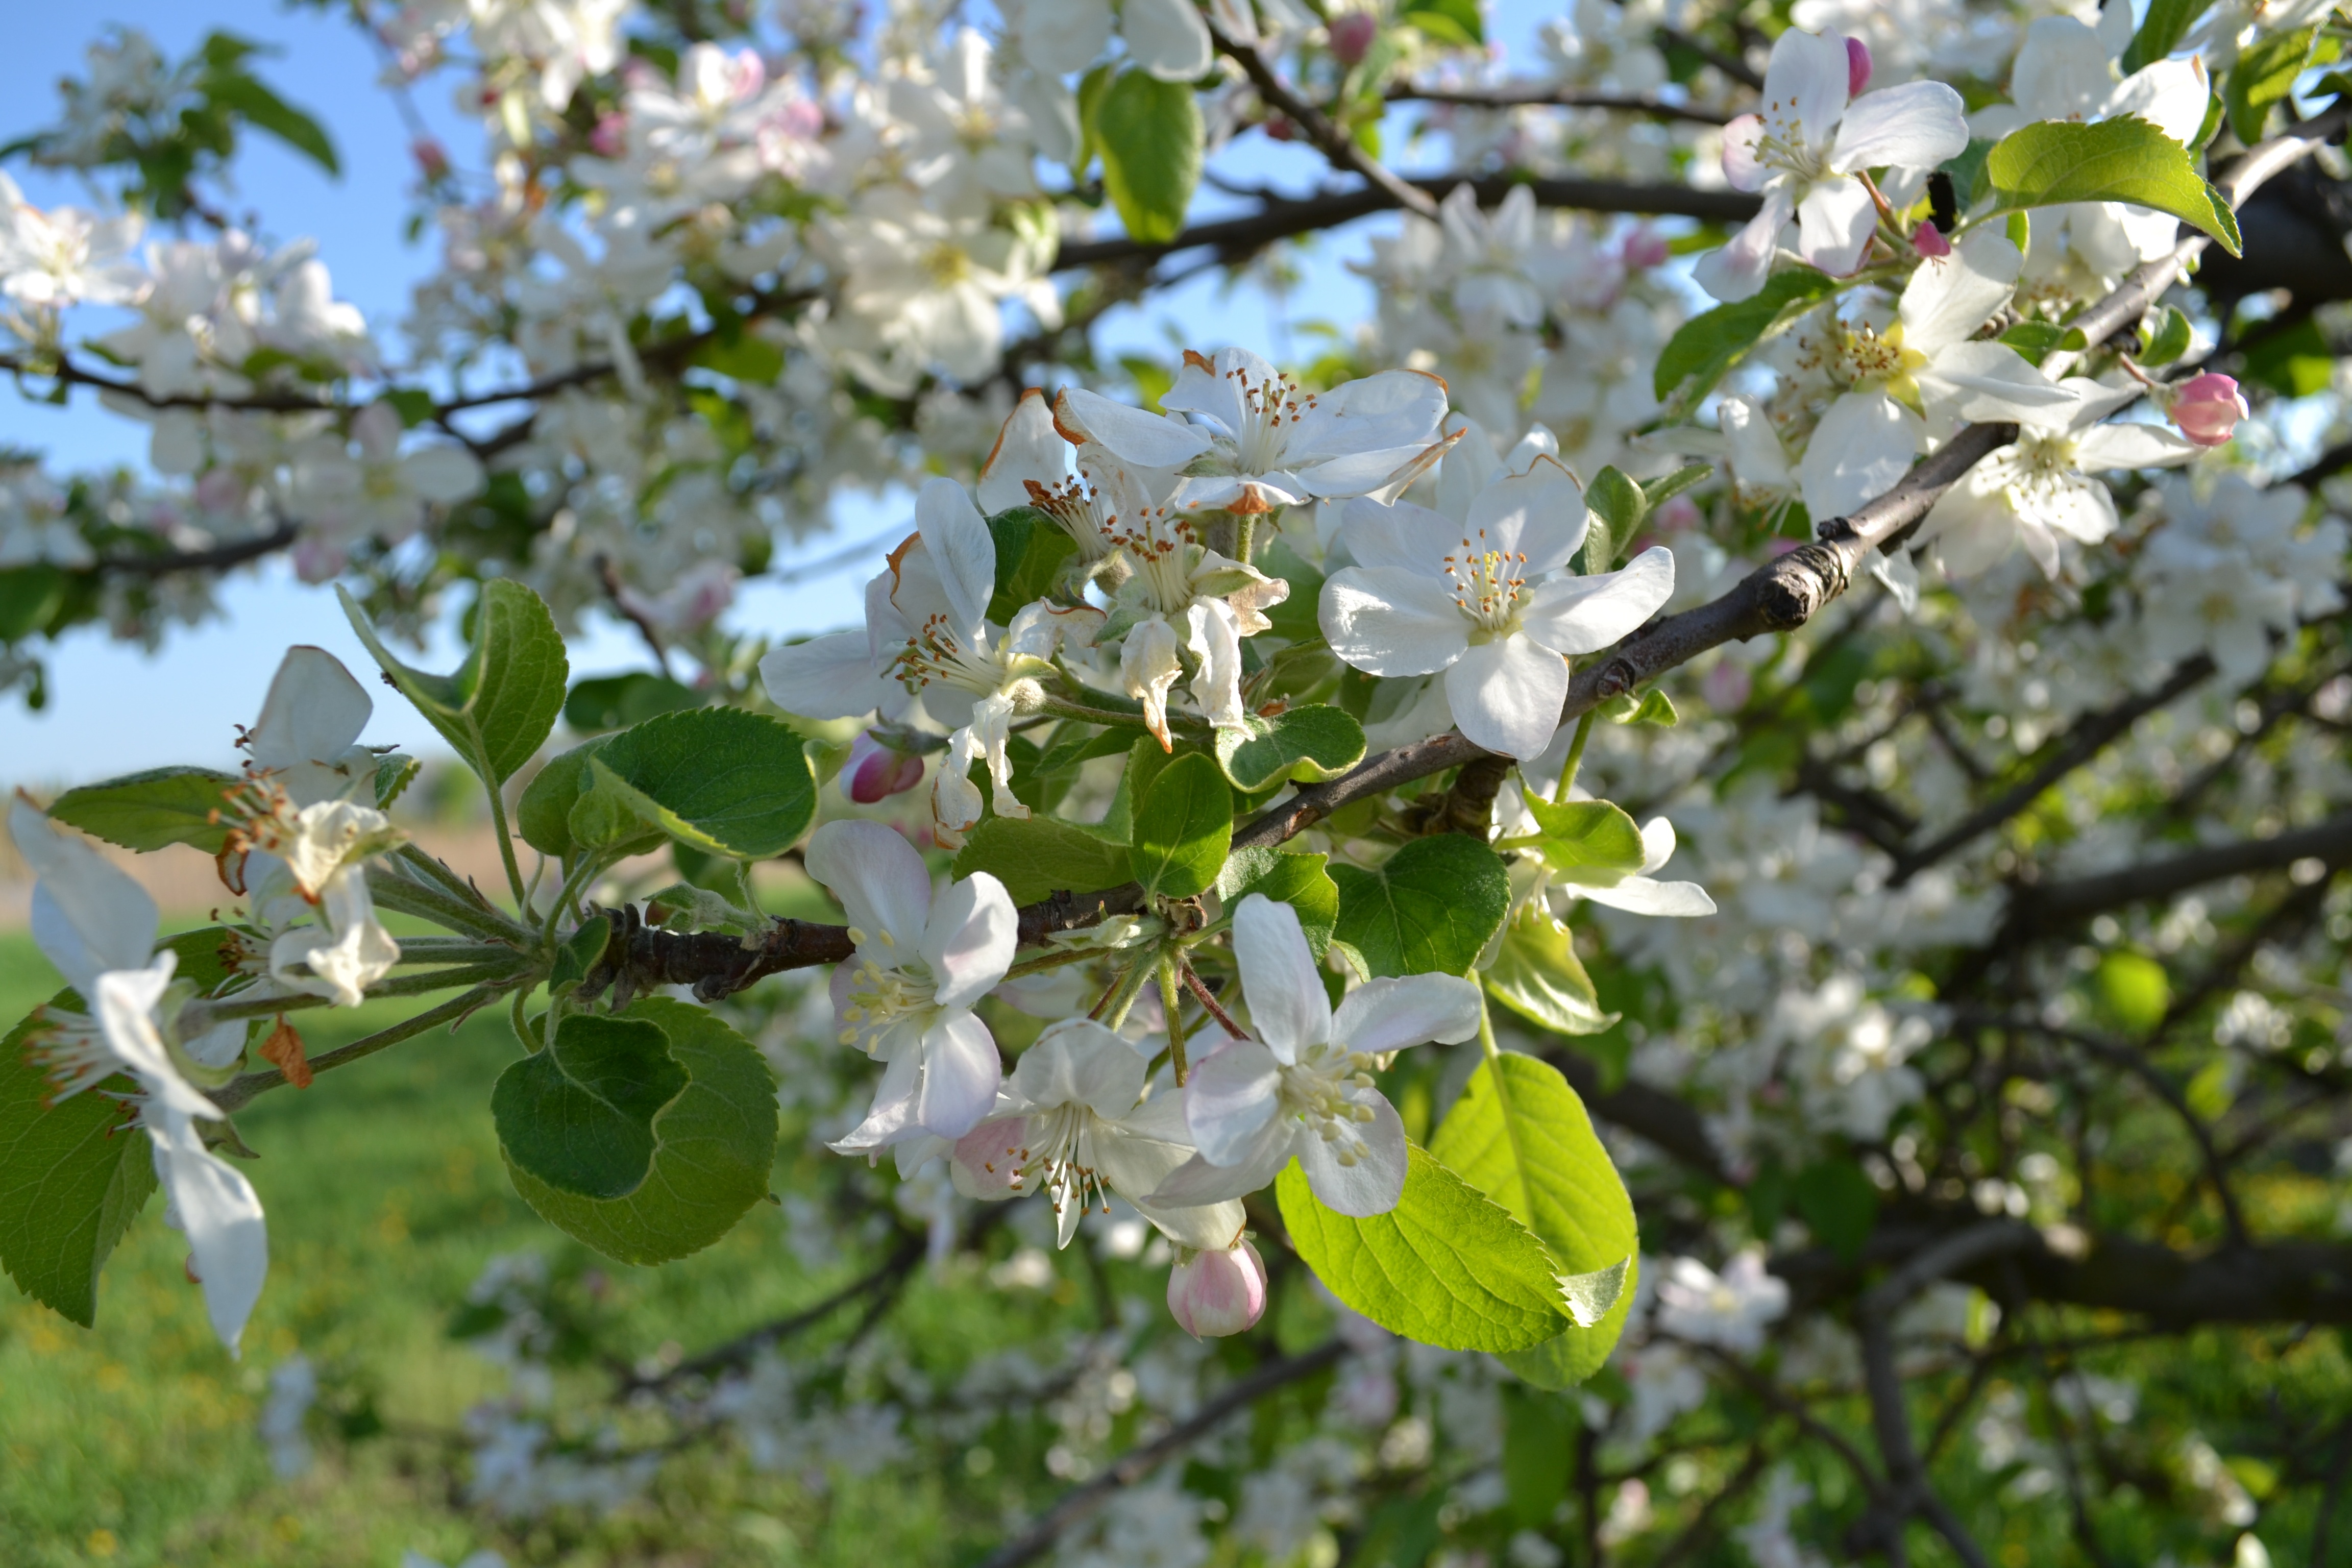
tree, nature, branch, blossom, plant, fruit, flower, bloom, food, produce, botany, shrub, living nature, apple tree, handsomely, flowering plant, rose family, flowering trees, woody plant, land plant